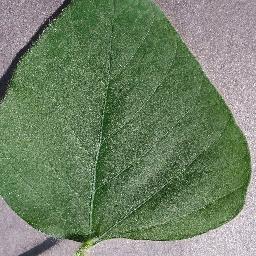
Label: Soybean___healthy